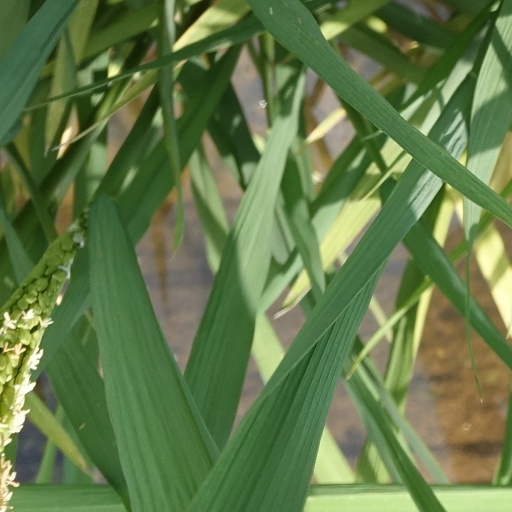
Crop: rice